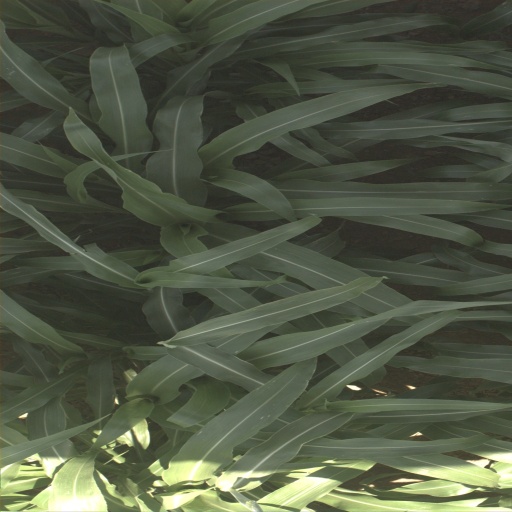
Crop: sorghum